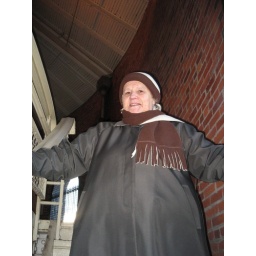
up in the water tower